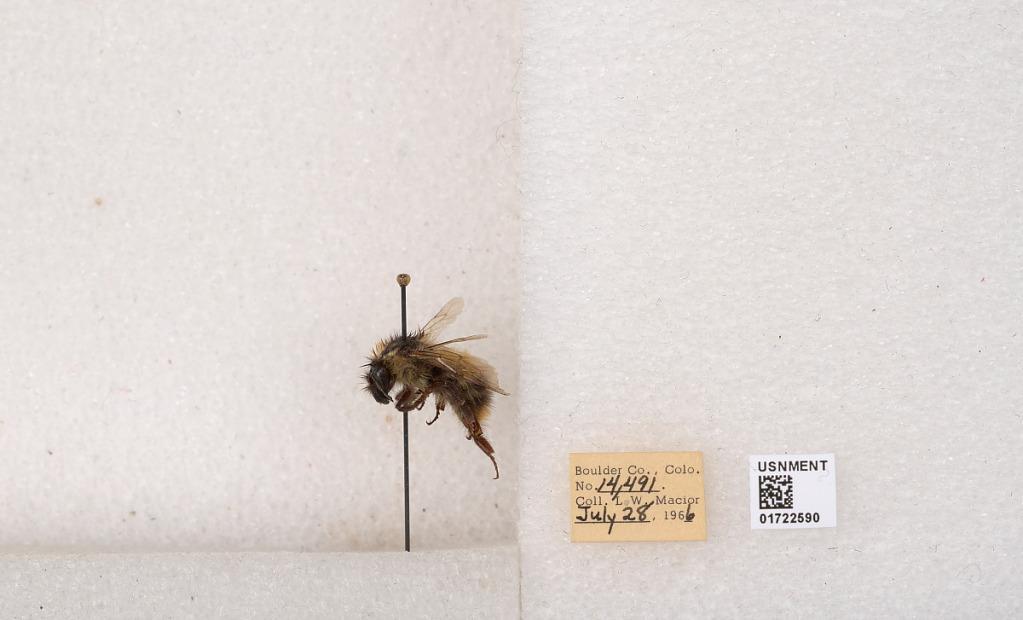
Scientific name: Bombus kirbyellus
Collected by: L. Macior
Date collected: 1966-7-28
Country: United States
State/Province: Colorado
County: Boulder
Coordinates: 40.0925, -105.358